Oeneis chryxus

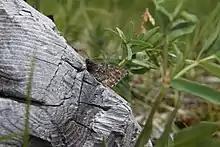
adult

The upperside of the brown Arctic butterfly's wings is typically cream to orange brown, with the edges and bases of the wings a darker brown. The underside of the hindwings shows coarse striation of dark brown and light grey, with a broad dark poorly defined median band and veins of light grey. The upperside of the forewing displays two to four black eyespots near the outer margin, while the upperside of the hindwing has zero to two. These are repeated on the underside of the wings. The wingspan can range from 39 to 54 mm.